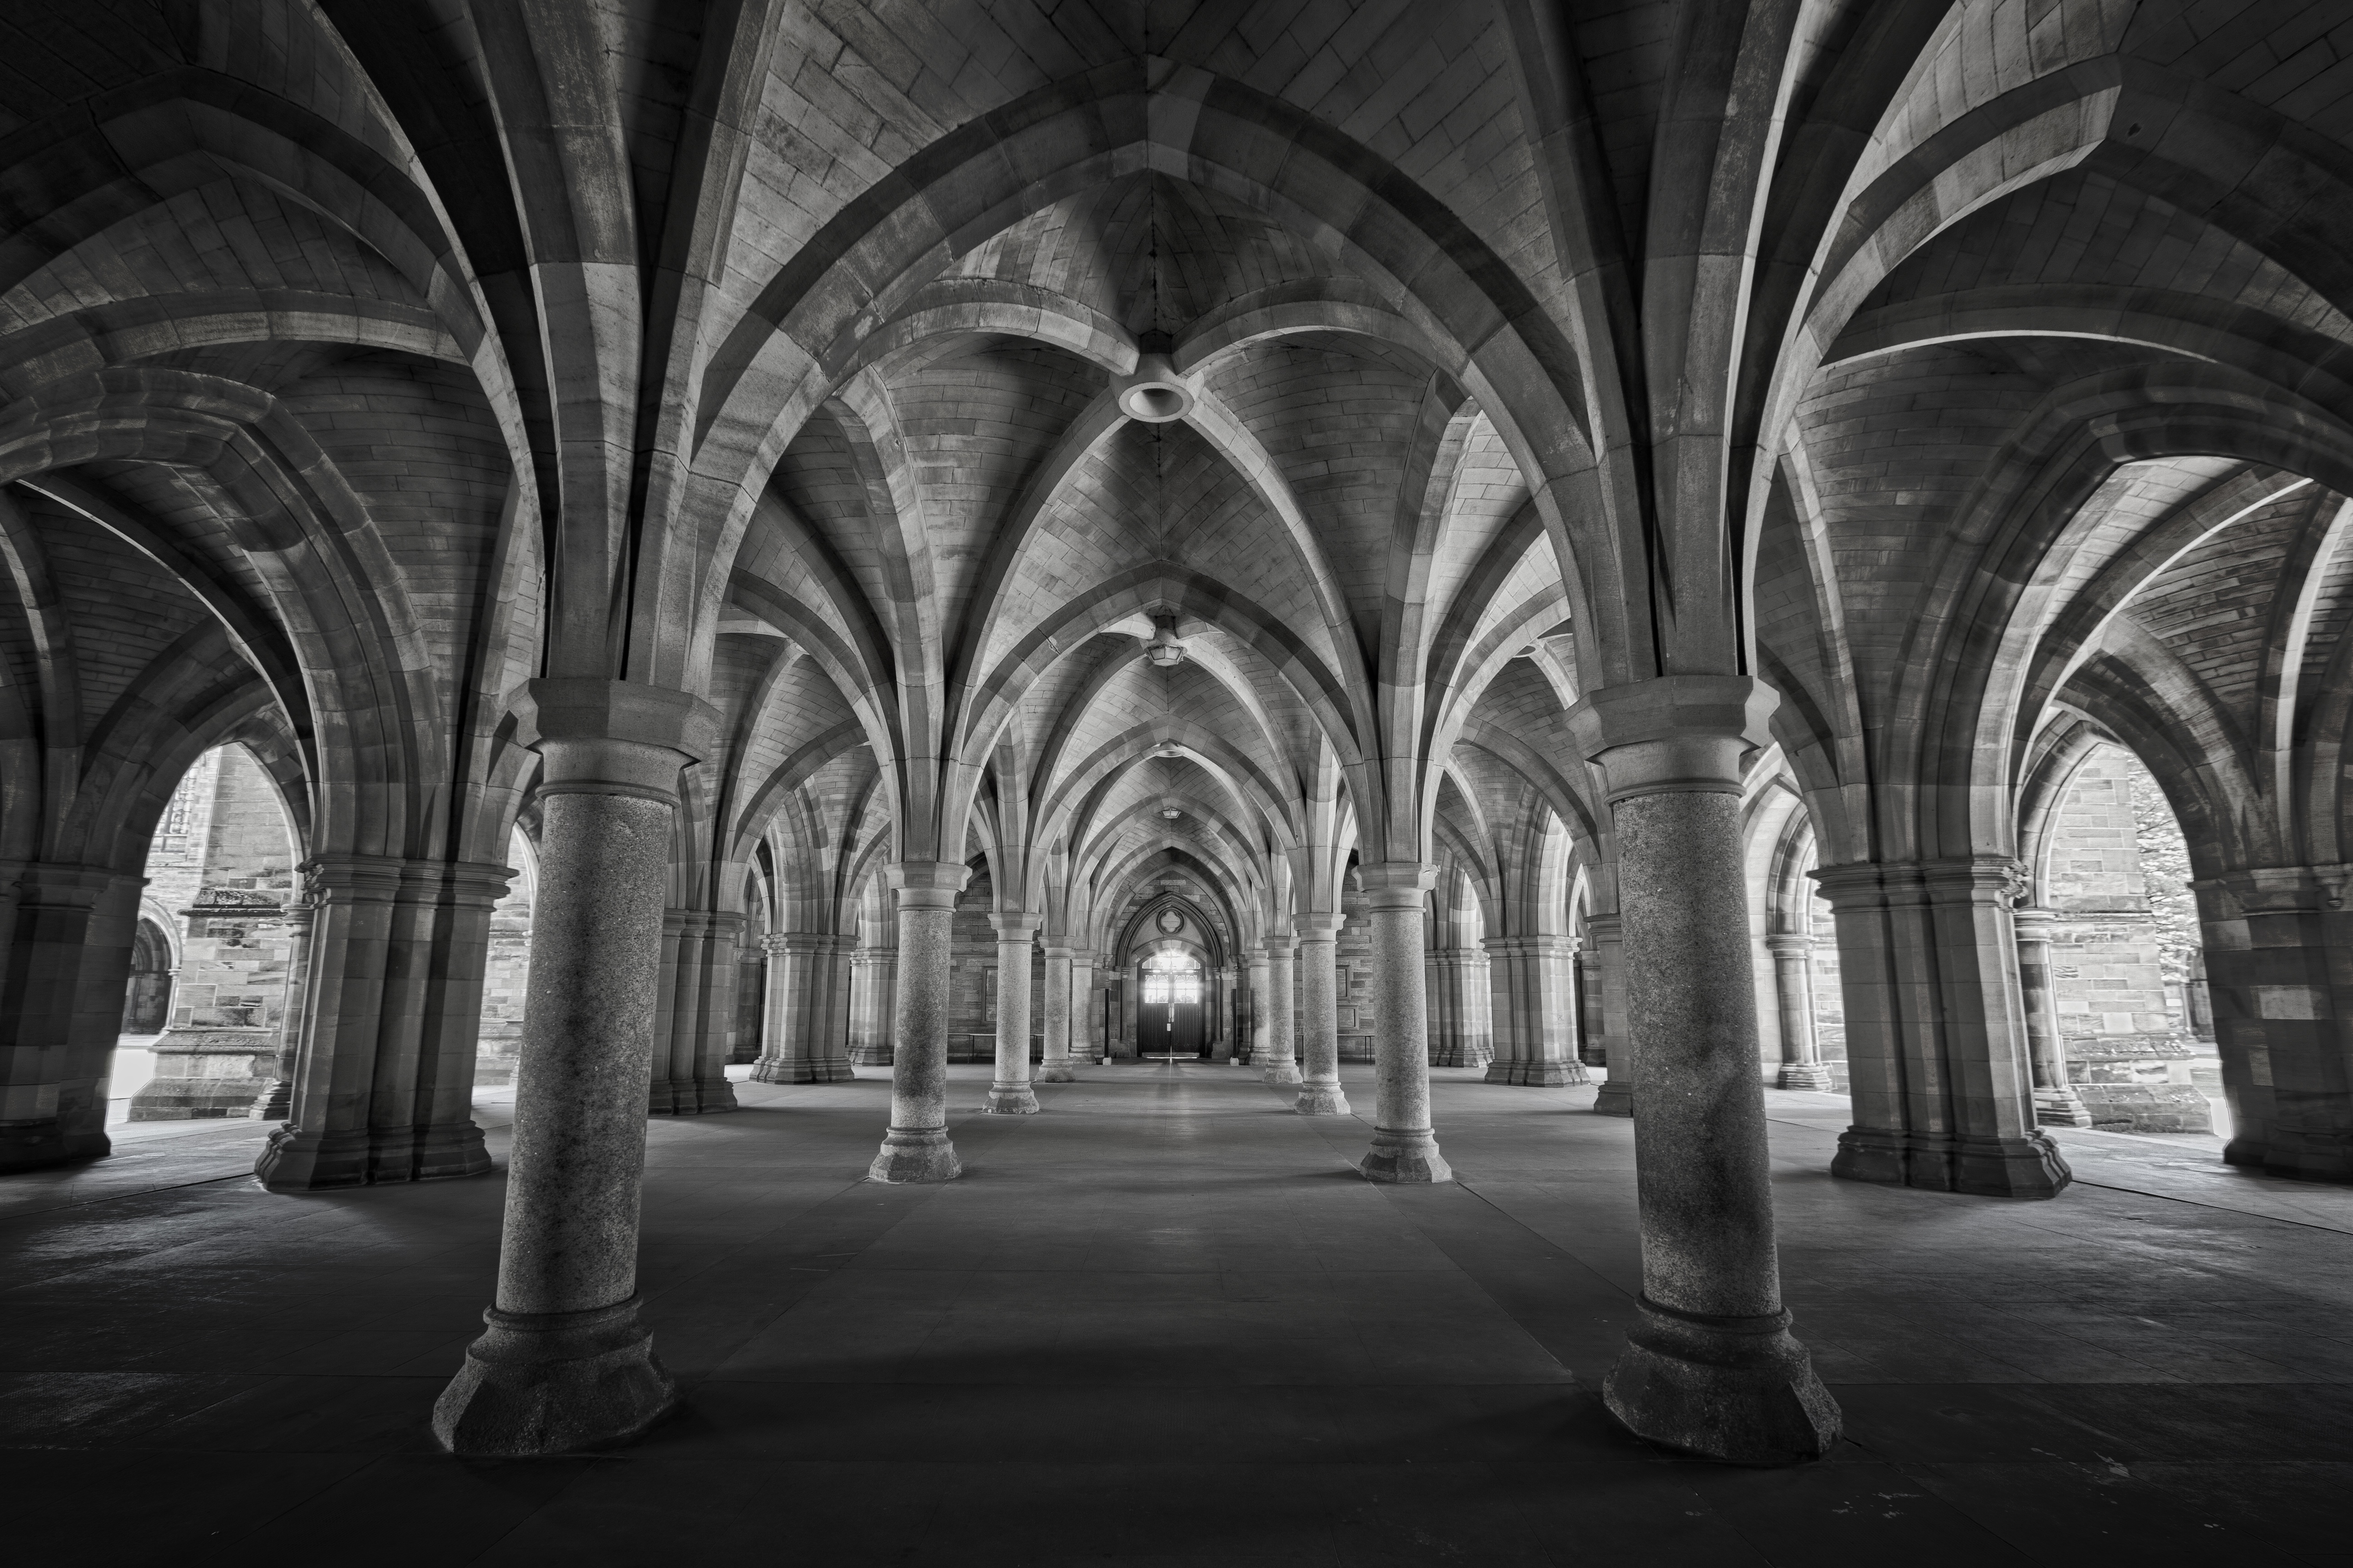
black and white, architecture, building, arch, column, darkness, cathedral, chapel, monochrome, place of worship, aisle, temple, monastery, symmetry, arcade, abbey, vault, crypt, gothic architecture, monochrome photography